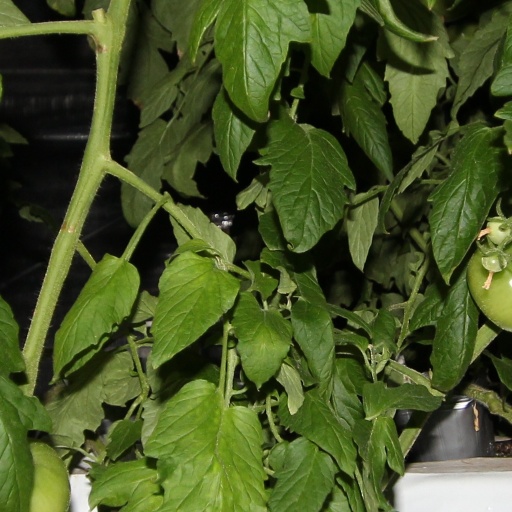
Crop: tomato